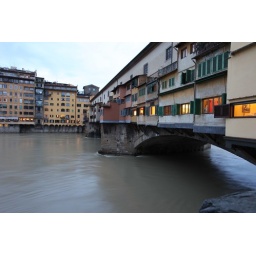
Shops on Ponte Vecchio (Old bridge). The only bridge across the Arno river to survive WWII in Florence, Italy